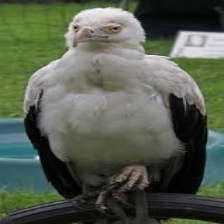
Species: PALM NUT VULTURE
Scientific name: GYPOHIERAX ANGOLENSIS
ImageNet parent category: vulture